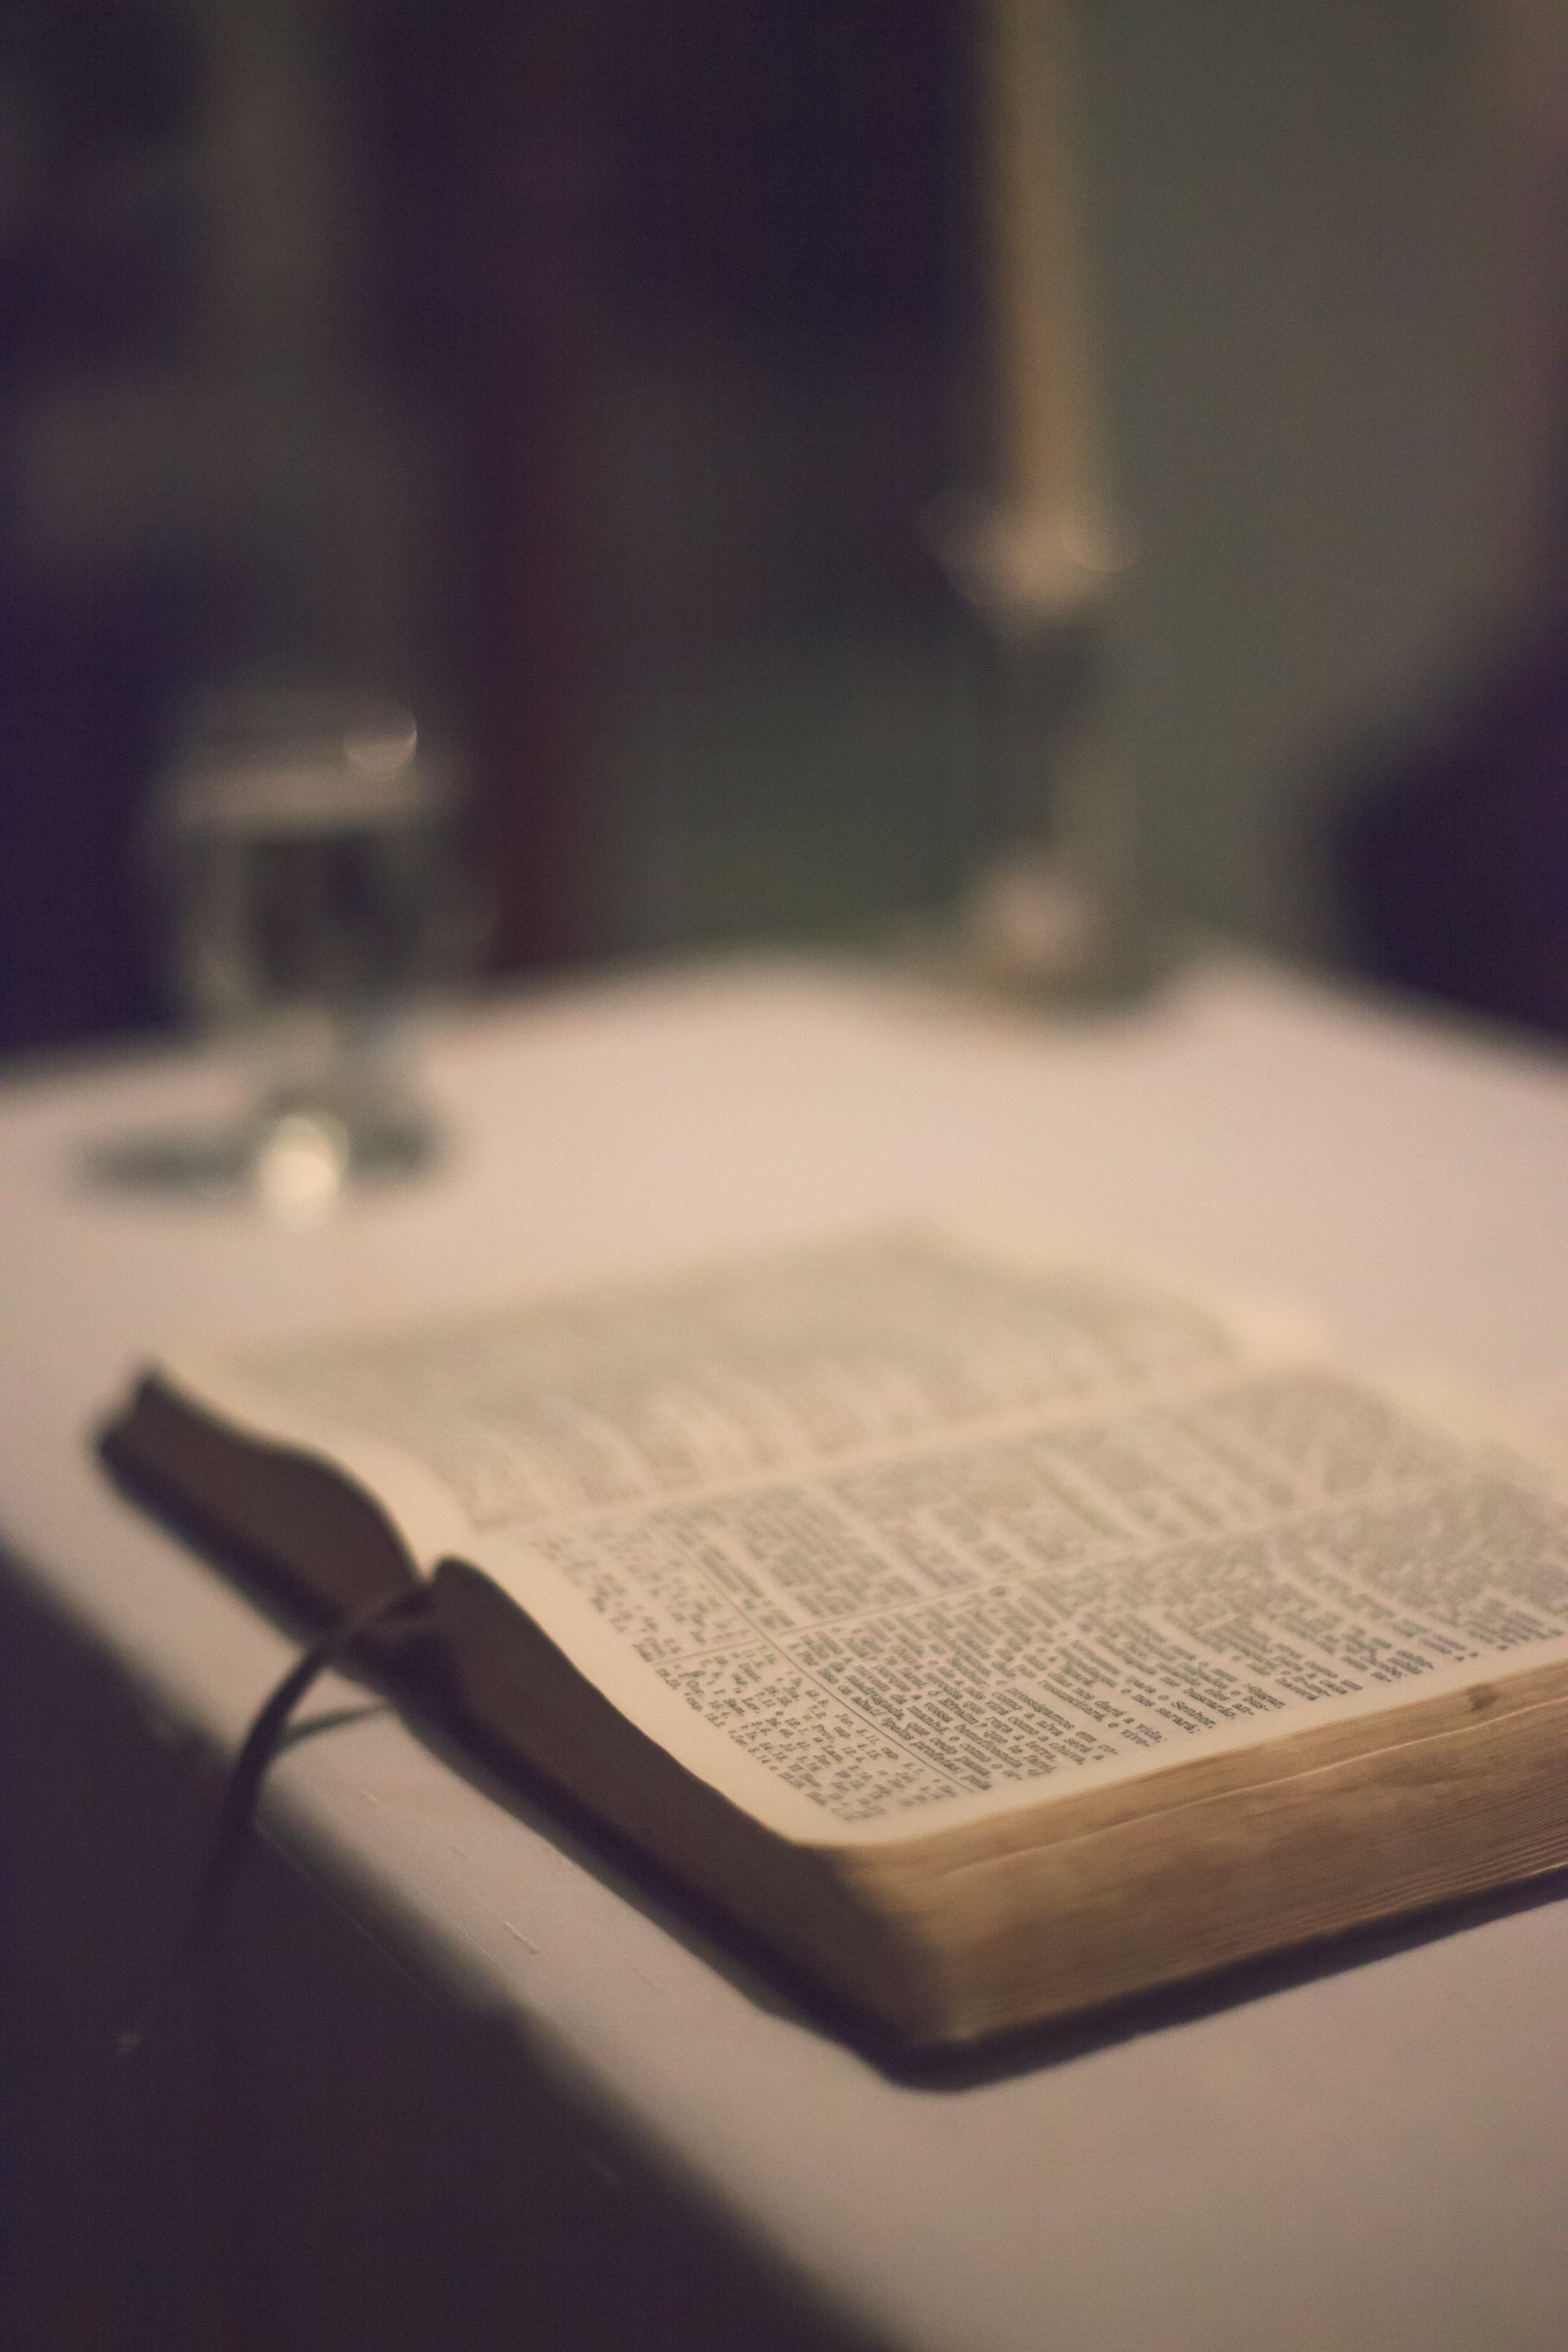
writing, hand, table, light, wood, white, glass, black, furniture, lighting, bible, close up, design, altar, bed, faith, prayer, shape, macro photography